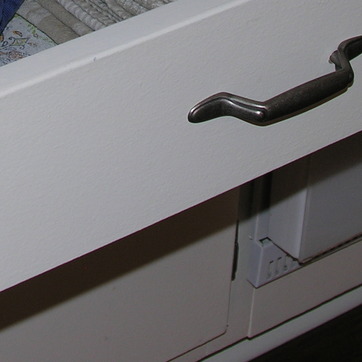
Material: painted